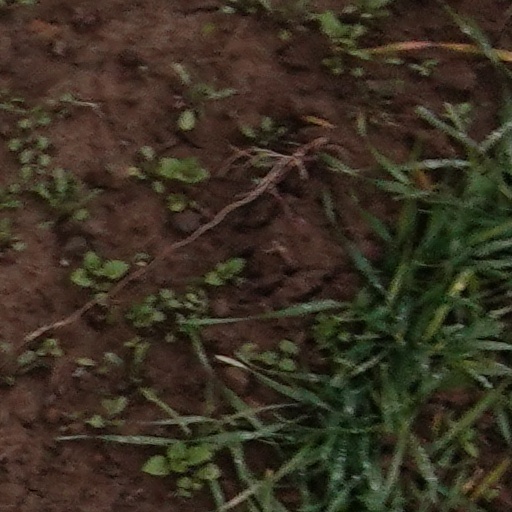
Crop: wheat